Athalmer, British Columbia

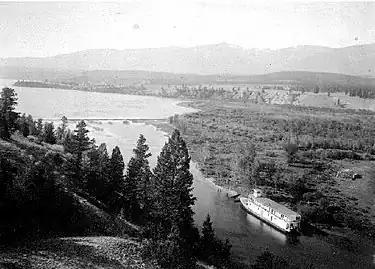
Southward, Athalmer, c.1908.

From the 1890s, mined ore was hauled down from the mountains to Athalmer for shipping by barge to Golden. By April 1899, 75 to 100 townsite lots had been purchased. Joseph J. Lake opened a large general store, and Athalmer House provided accommodation. However, most residents were living in tents, but two hotels were completed the next month. Lake was the inaugural postmaster 1899–1910. McKay installed a daily capacity sawmill which produced the building lumber. About 1900, the jail was built, part of the law enforcement presence based in the community. A school existed at that time.